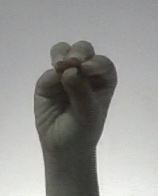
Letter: ha